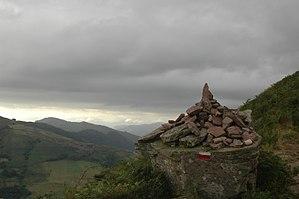
Bidarray est une commune française, située dans le département des Pyrénées-Atlantiques en région Nouvelle-Aquitaine.